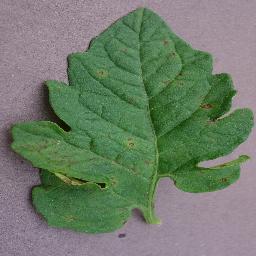
Label: Tomato___Septoria_leaf_spot